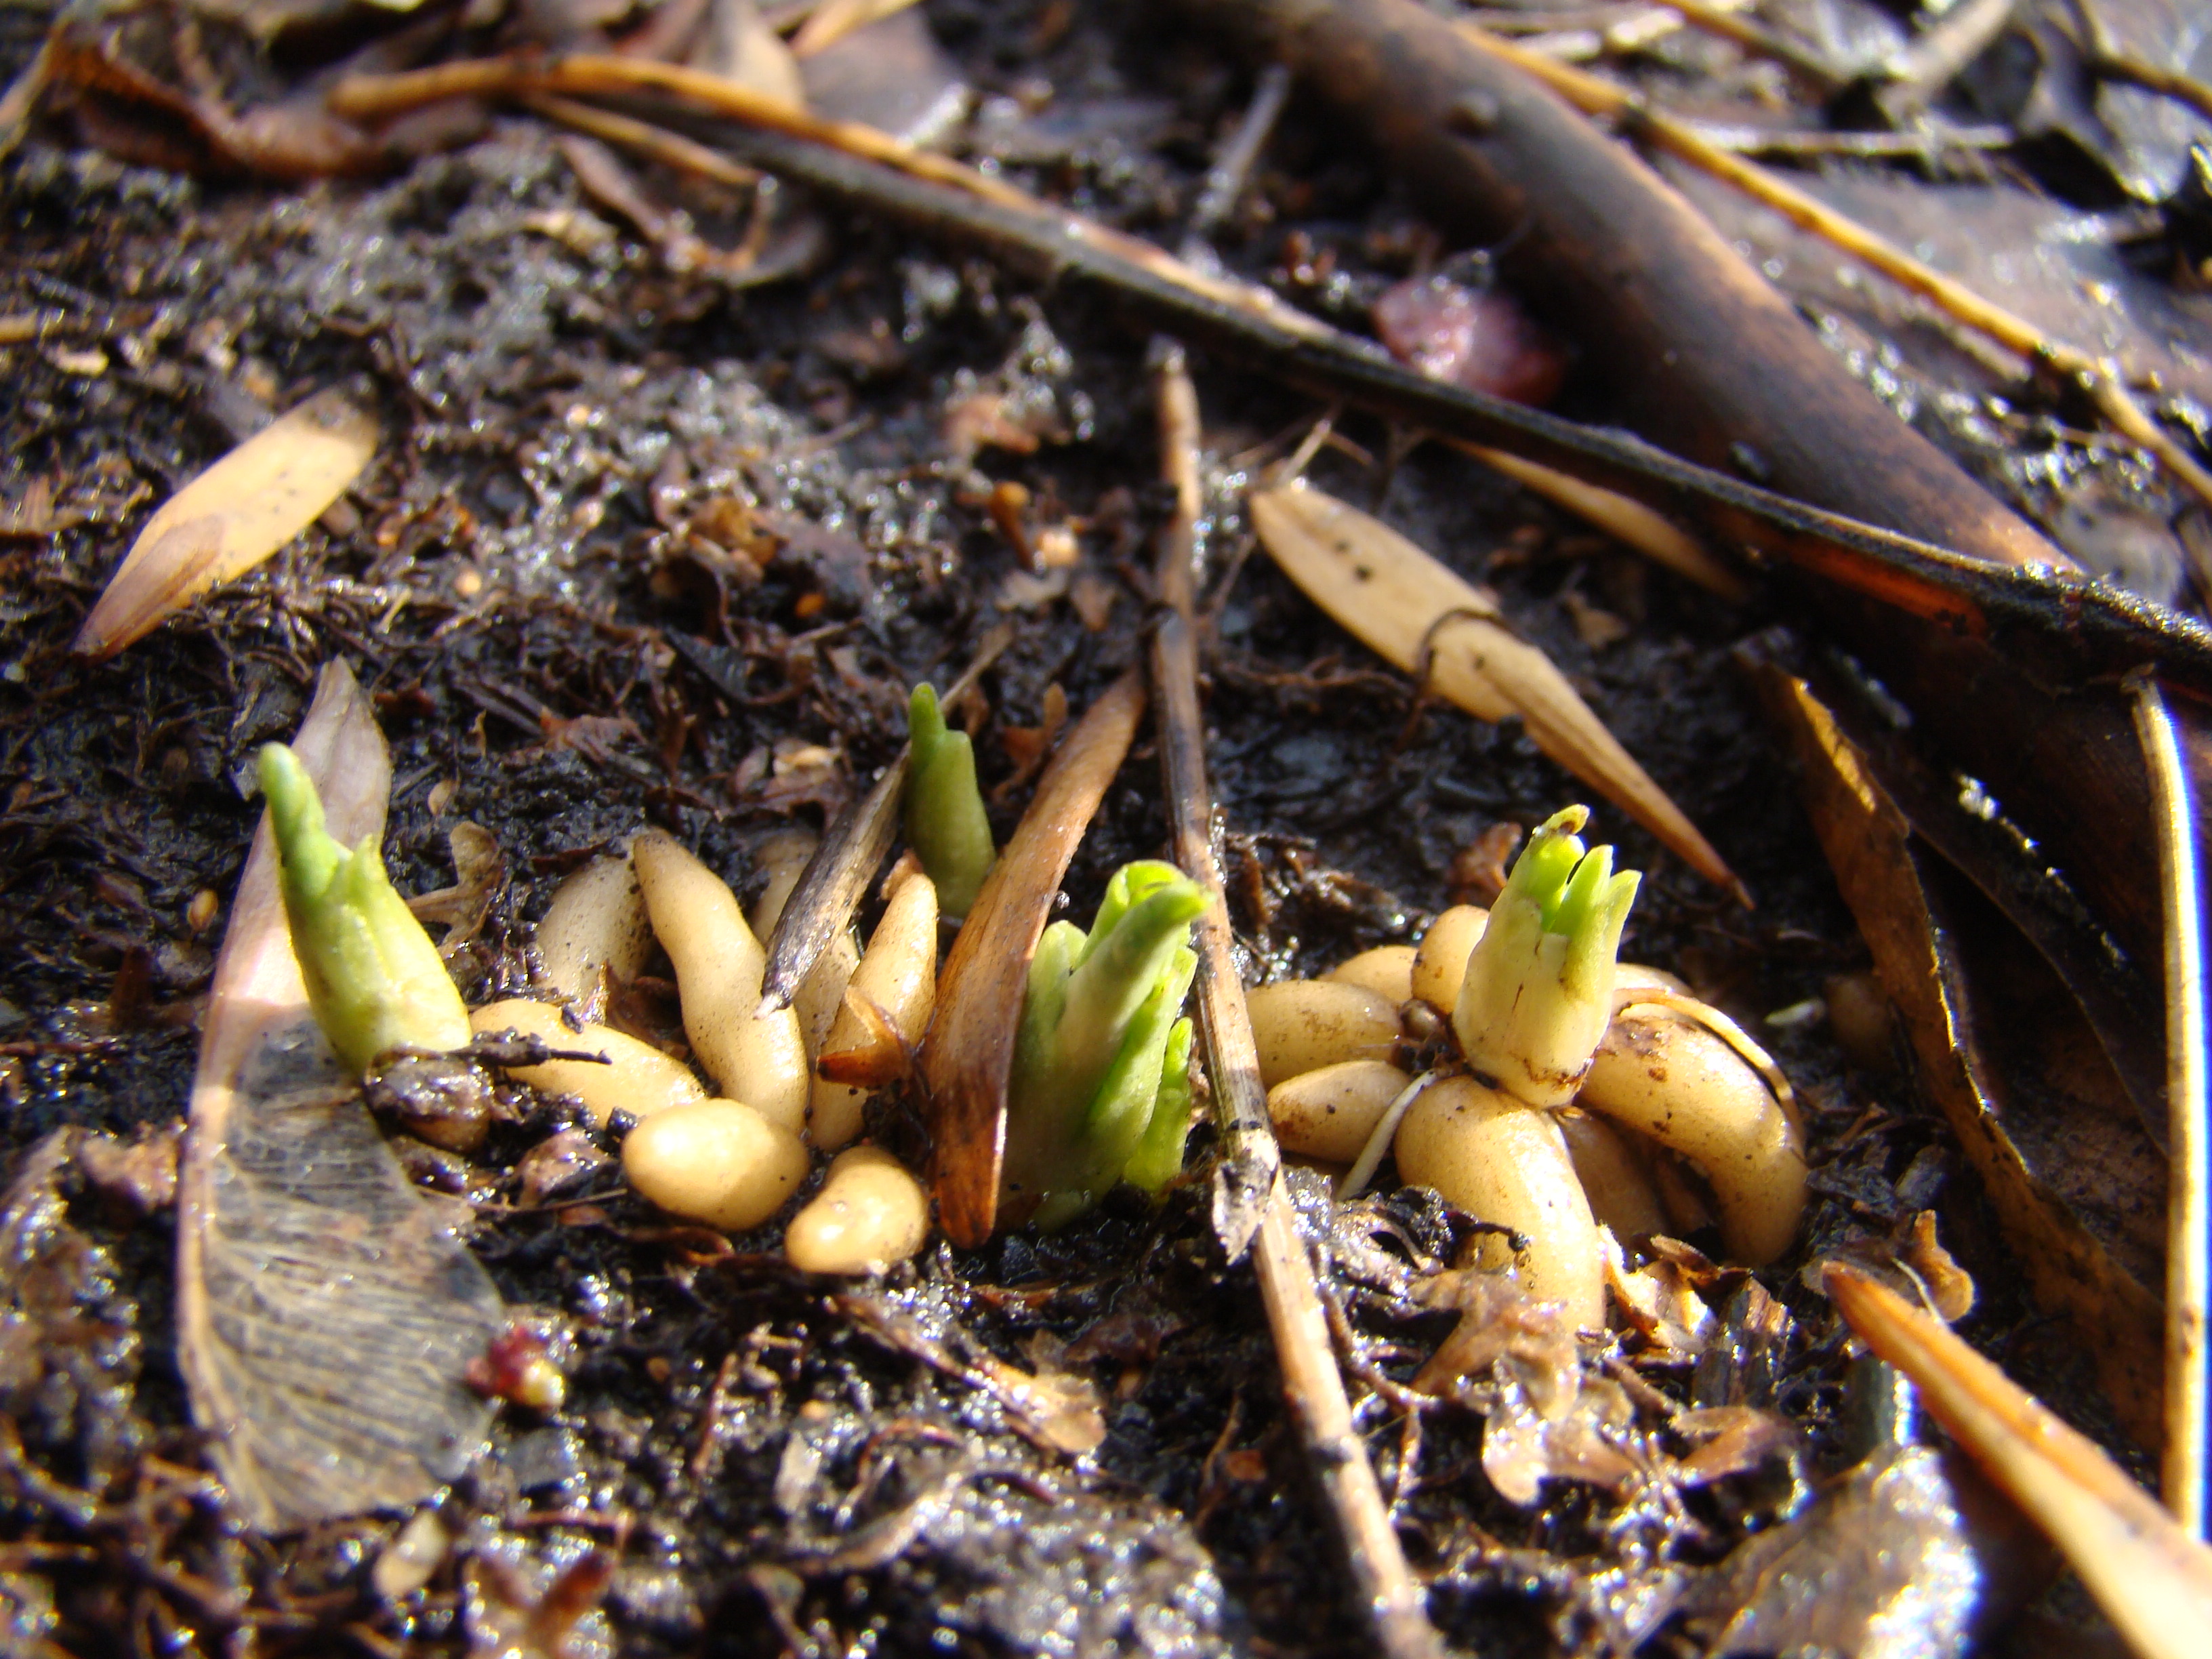
nature, plant, flower, food, produce, vegetable, sony, moscow, russia, moskau, dsc, h9, dsch9, flowering plant, land plant